Angular mechanics

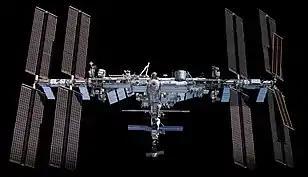
A picture of the international space station.

In aerospace engineering, angular mechanics is put to mind. Where the ISS is located, there is around 90% the gravity of the ground. The reason the ISS does not fall down is due to angular momentum.